Edward Gorey

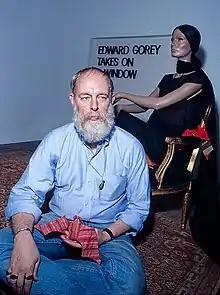
Gorey setting up mannequins in Henri Bendel's window, 1978

Edward St. John Gorey (February 22, 1925 – April 15, 2000) was an American writer, Tony Award-winning costume designer, and artist, noted for his own illustrated books as well as cover art and illustration for books by other writers. His characteristic pen-and-ink drawings often depict vaguely unsettling narrative scenes in Victorian and Edwardian settings.